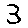
Label: 3